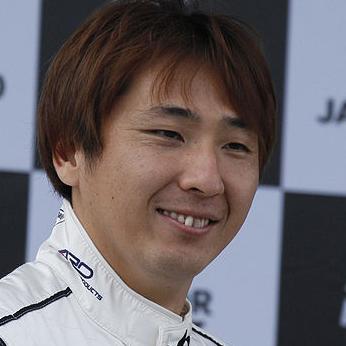
Age: 30